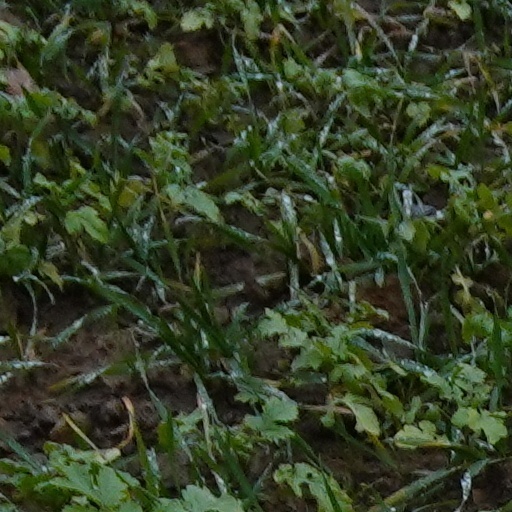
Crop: wheat